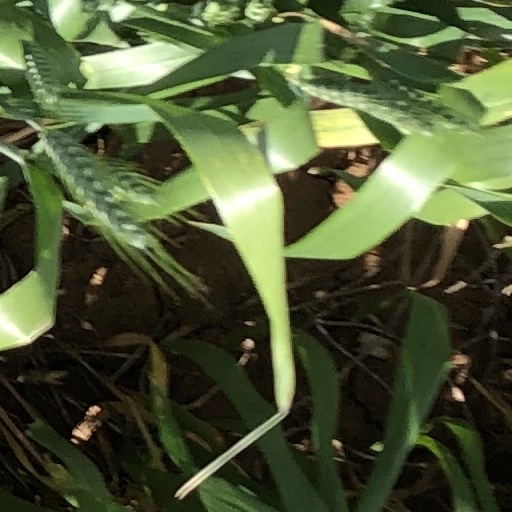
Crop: wheat